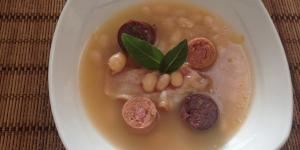
alubias blancas con chorizo y morcilla